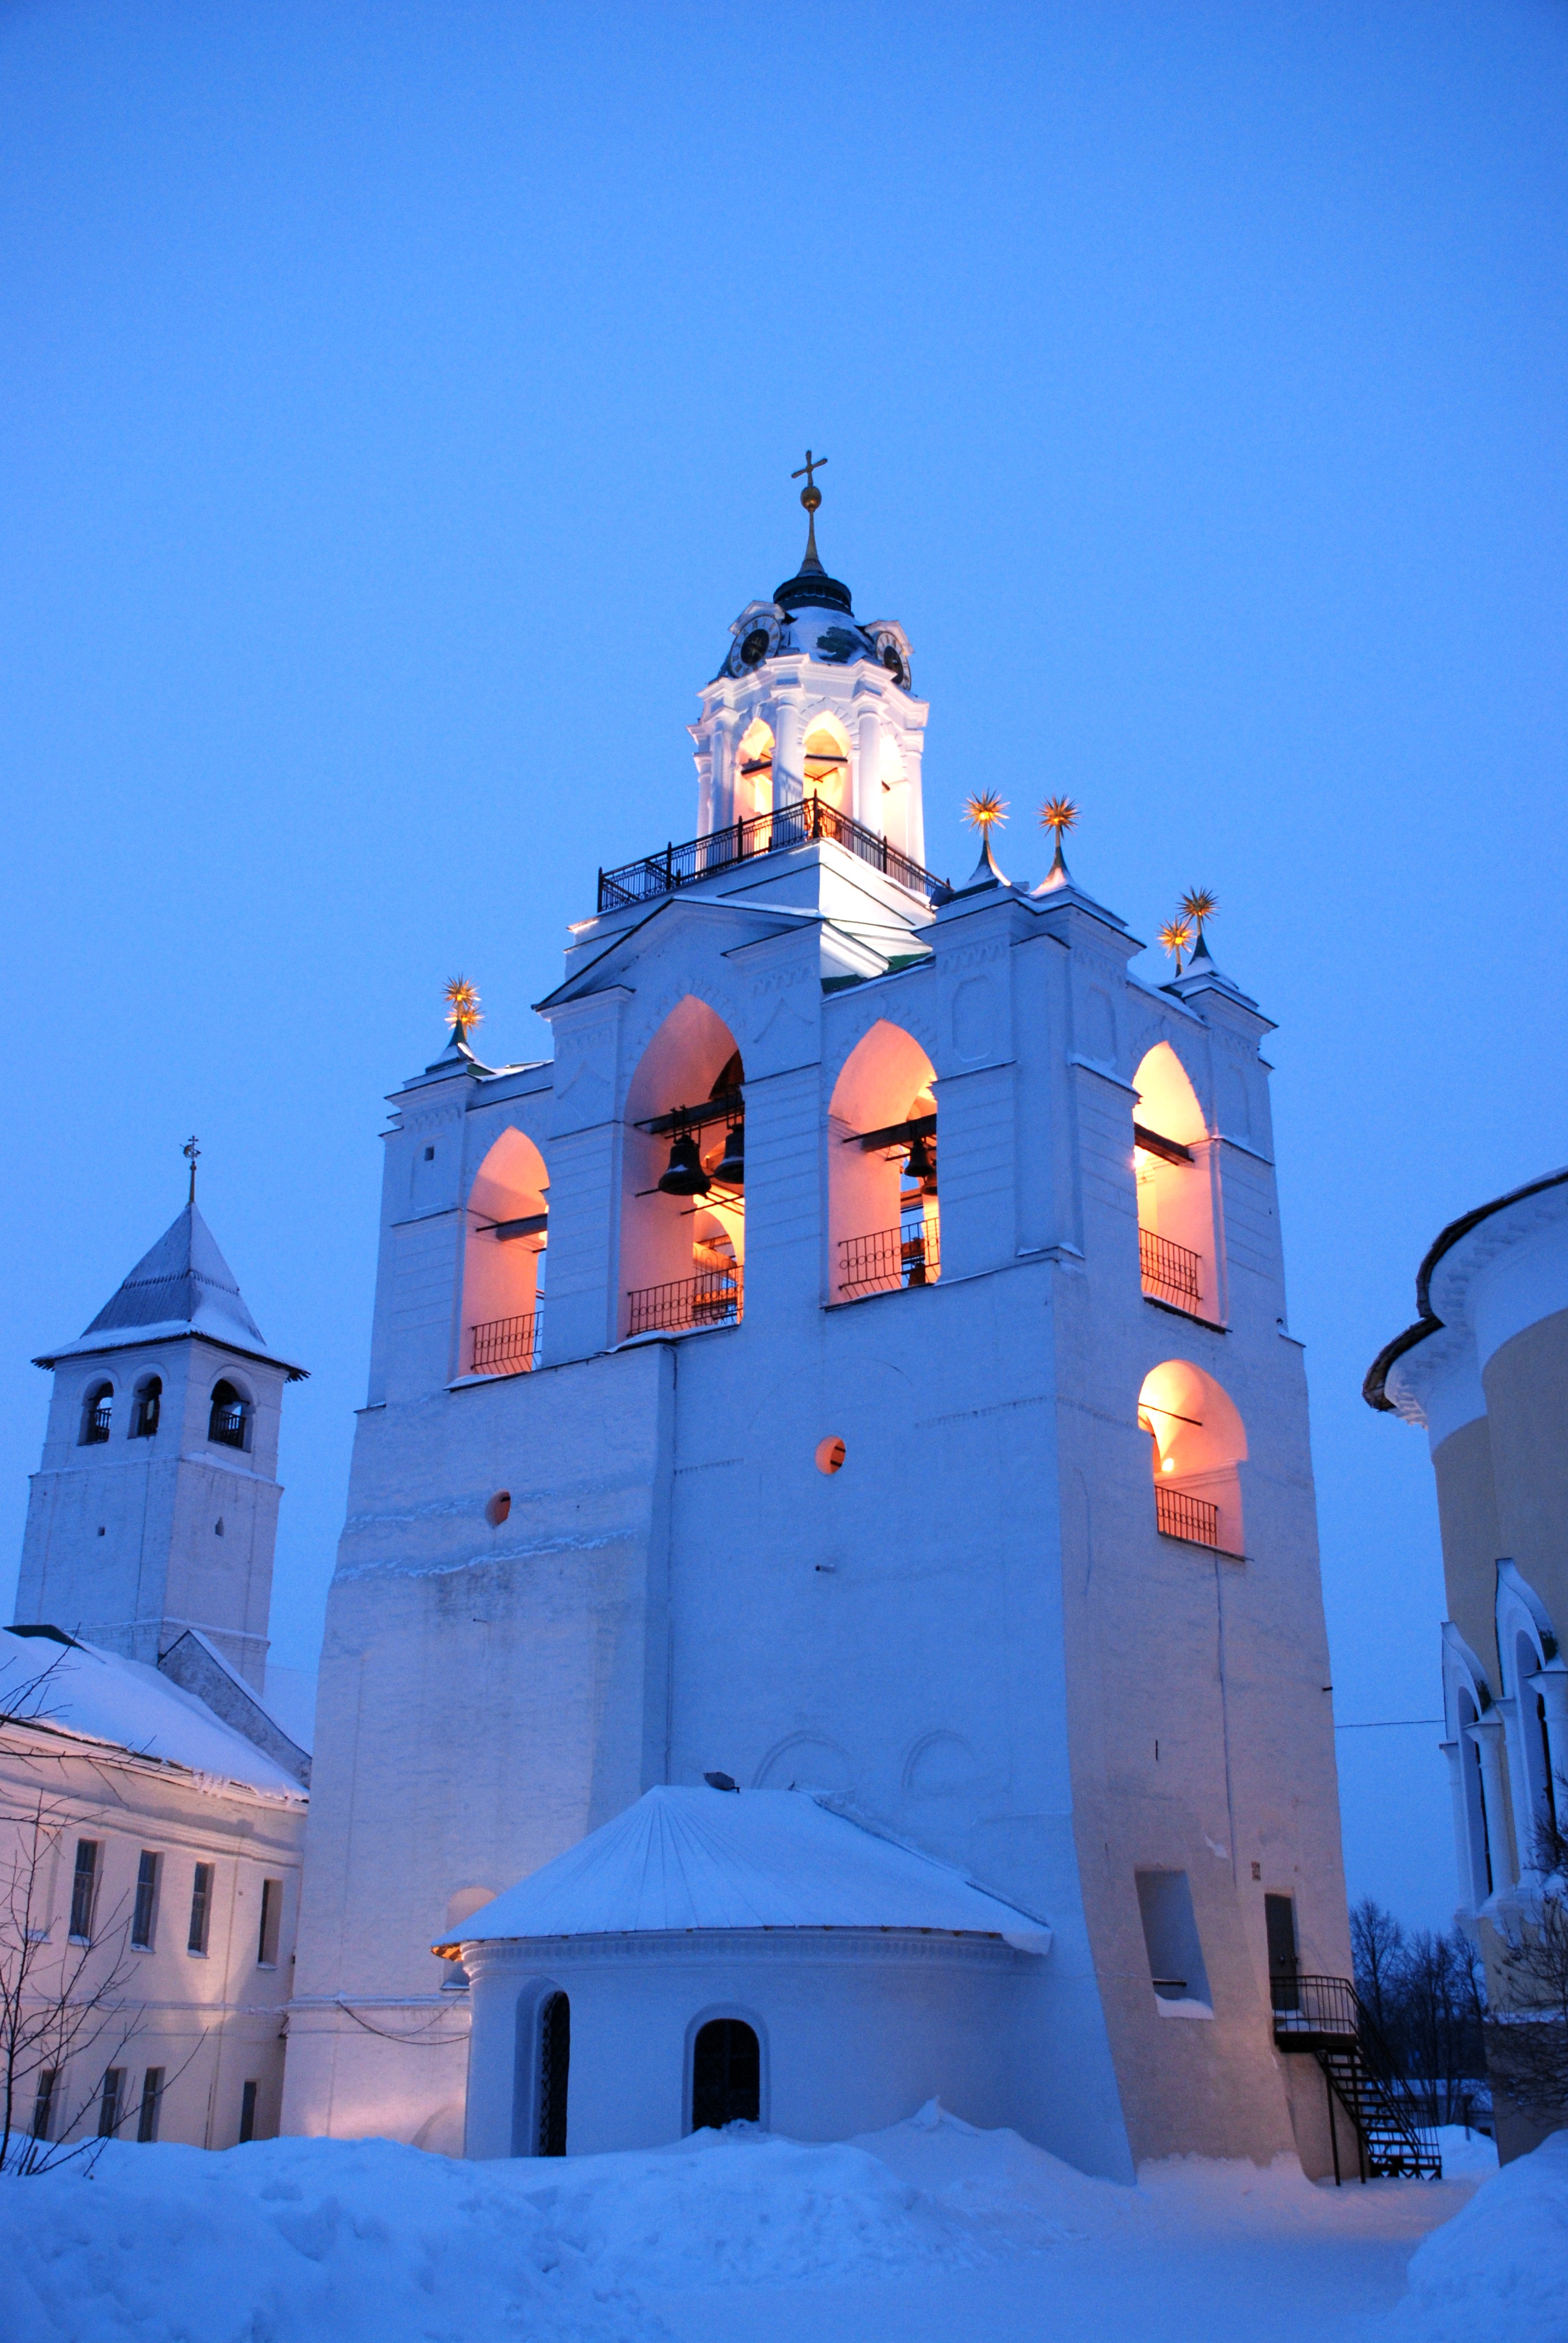
snow, winter, town, building, city, cityscape, tower, landmark, blue, church, nikon, season, place of worship, bell tower, steeple, russia, d80, cityscapes, nikond80, yaroslavl